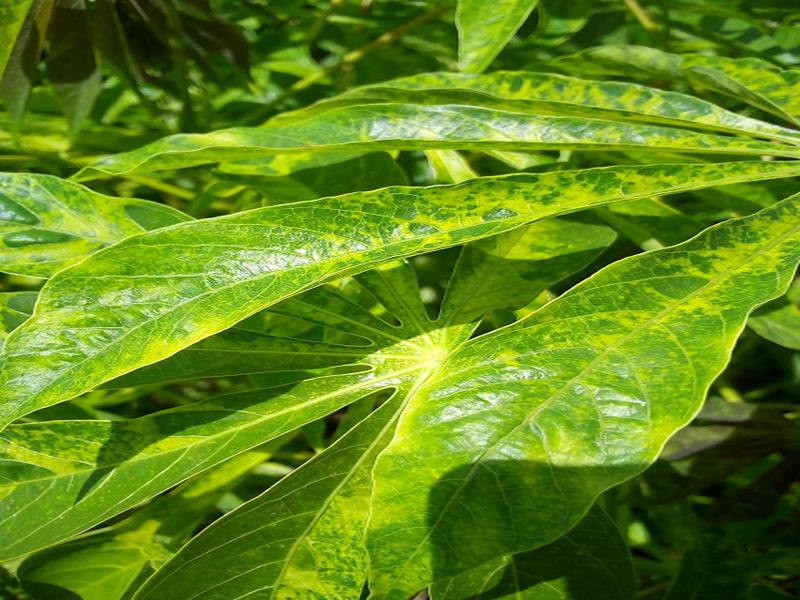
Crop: cassava
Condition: mosaic_disease